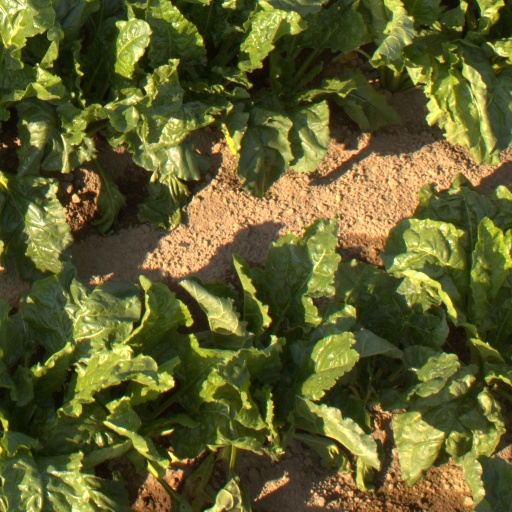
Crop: sugar beet